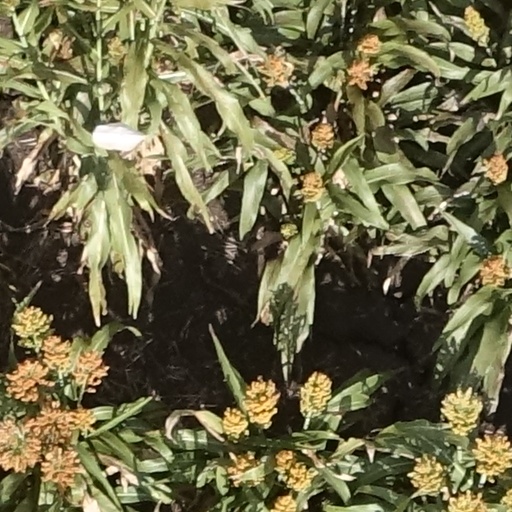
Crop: sorghum